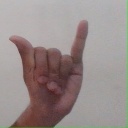
अक्षर: य